Julia Richman Education Complex

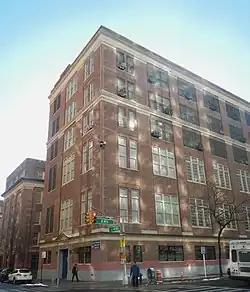
The complex at 68th Street and Second Avenue

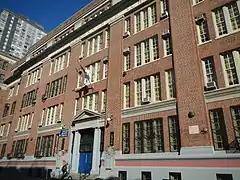
67th Street facade

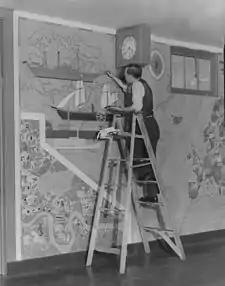
Artist Benjamin Knotts painting a mural at the school as part of the Federal Art Project in 1936. From the collection of the Archives of American Art

The Julia Richman Education Complex (JREC) is an educational multiplex located on the Upper East Side of Manhattan, New York City. Named after the district superintendent of schools, Julia Richman, it houses six autonomous small schools for approximately 1,800 Pre-K through 12th grade students in the former building of Julia Richman High School, a comprehensive high school that operated until 1995. The schools are operated by the New York City Department of Education.